Cryptanalysis of the Enigma

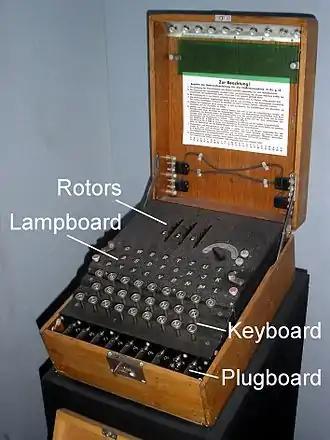
The Enigma machine was used commercially from the early 1920s and was adopted by the militaries and governments of various countries—most famously, Nazi Germany.

Cryptanalysis of the Enigma ciphering system enabled the western Allies in World War II to read substantial amounts of Morse-coded radio communications of the Axis powers that had been enciphered using Enigma machines. This yielded military intelligence which, along with that from other decrypted Axis radio and teleprinter transmissions, was given the codename "Ultra".